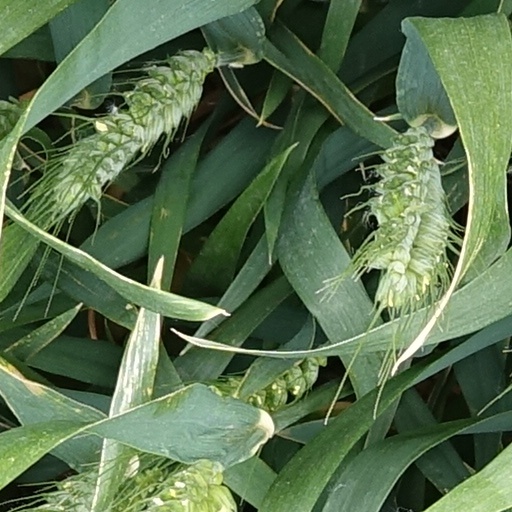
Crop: wheat